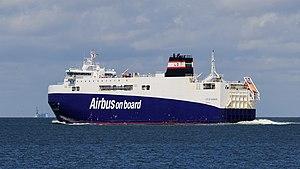
Un roulier est un navire utilisé pour transporter des véhicules chargés montant à bord grâce à une ou plusieurs rampes d'accès. On les dénomme aussi ro-ro, de l'anglais roll-on/roll-off signifiant littéralement « rentrer en roulant, sortir en roulant», pour faire la distinction avec les navires de charge habituels où les produits sont chargés à la verticale par des grues.